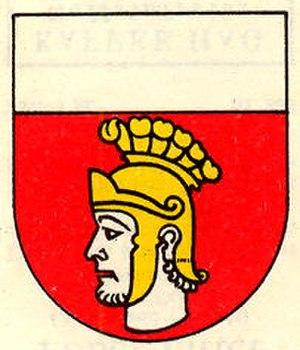
Poliez-Pittet est une commune suisse du canton de Vaud. Située dans le district du Gros-de-Vaud. Citée dès 1160, elle faisait partie du district d'Échallens de 1803 à 2007. La commune est peuplée de 846 habitants en 2018. Son territoire, d'une surface de 501 hectares, se situe dans la région du Gros-de-Vaud.